Augusta Zelia Fraser

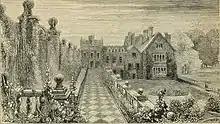
Engraving of Newstead Abbey, 1860.

Augusta Zelia Webb was born in 1857 or 1858, the eldest daughter of a wealthy family of minor gentry. The family's principal seat, which Augusta's father purchased in 1861 from the family of Thomas Wildman, was Newstead Abbey in Nottinghamshire. Augusta spent her childhood there, and she was educated at home. She had five siblings: Geraldine Katherine, Ethel Mary, Mabel Cecilia, Algernon Frederick (born 13 May 1865), and Roderick Beauclerk (born 3 March 1867).